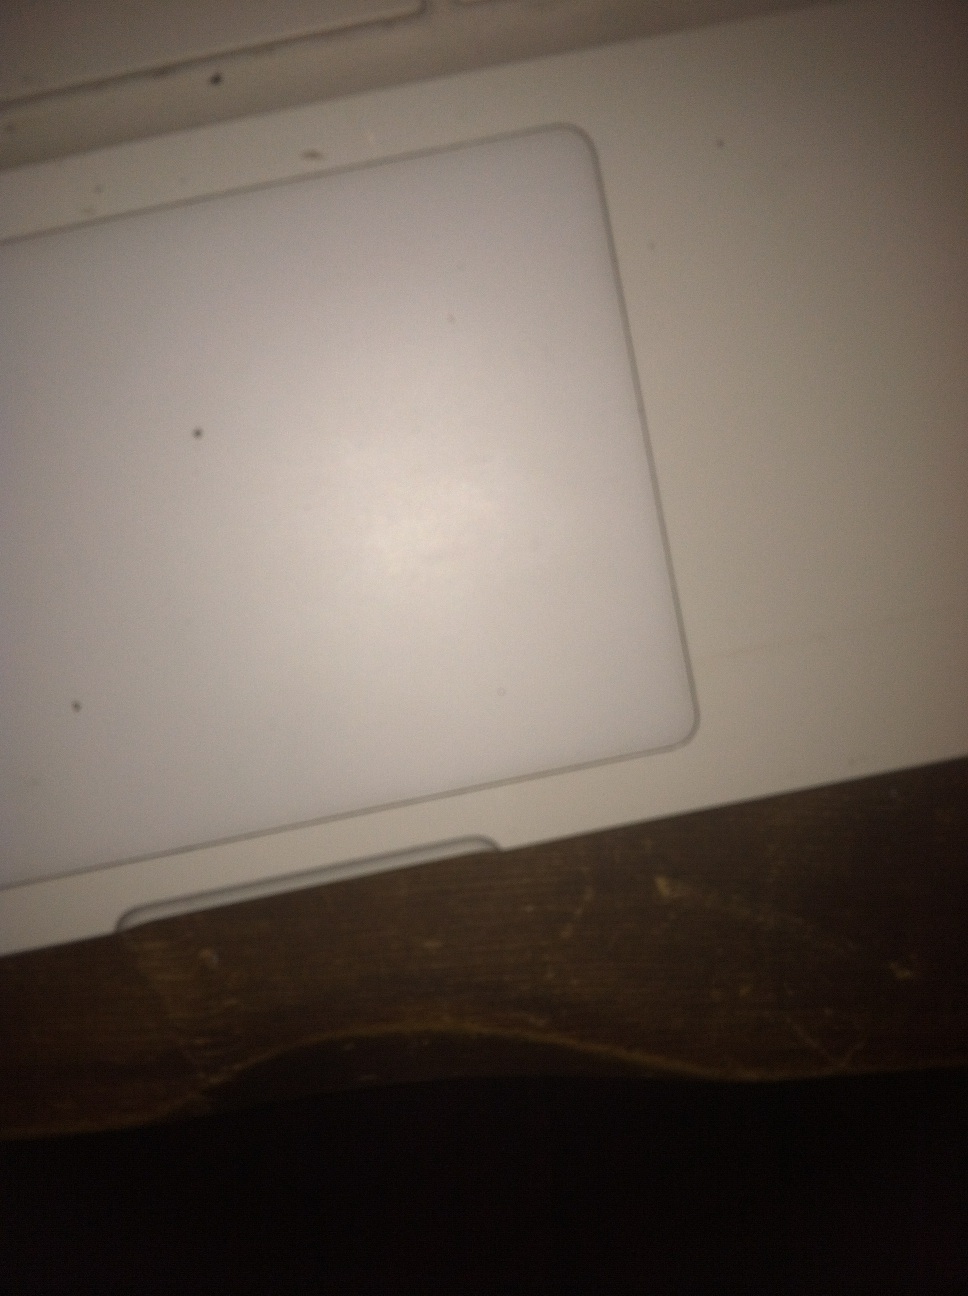Question: What color is this?
Answer: white